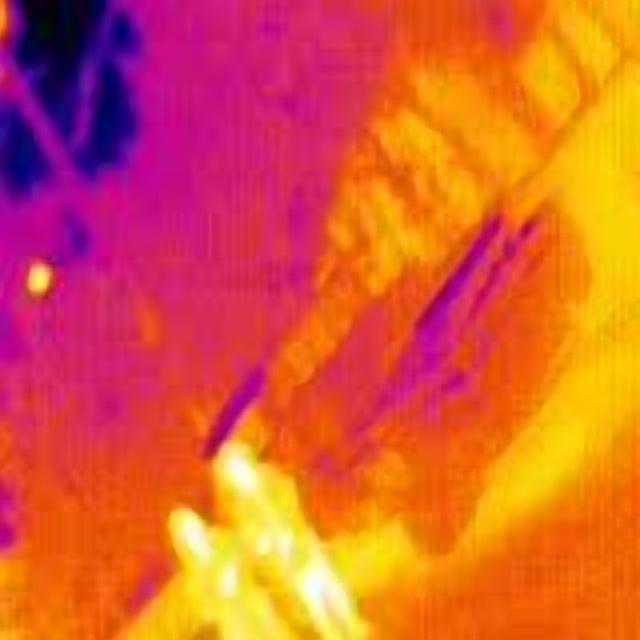
Detected objects:
label: person
label: person